Robert Howie (principal)

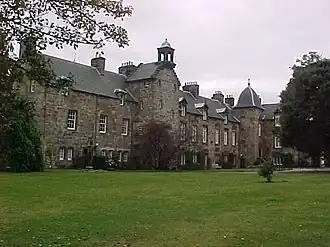
St Mary's College, St Andrews, of which Howie was Principal

Howie was born in or near Aberdeen in 1568 the eldest son of Robert Howie, a city merchant and burgess. He was educated at King's College, Aberdeen then travelled to Europe where he did further studies at both Herborn in Germany and Basel in Switzerland. In both he wrote several books, all in Latin.